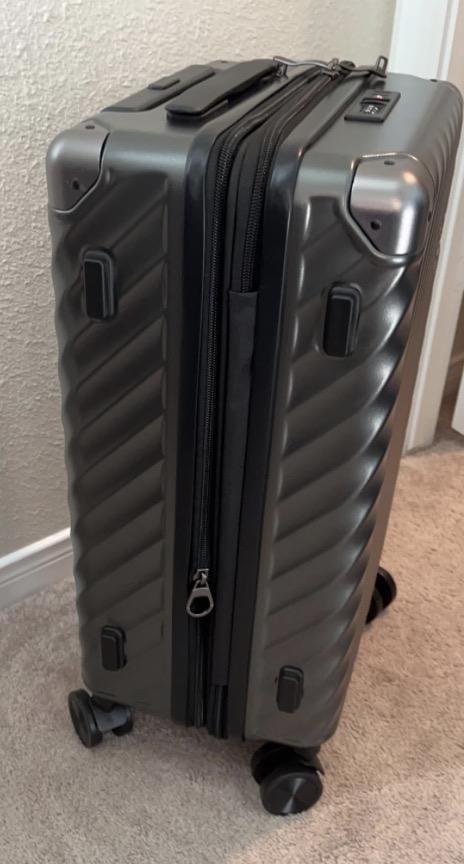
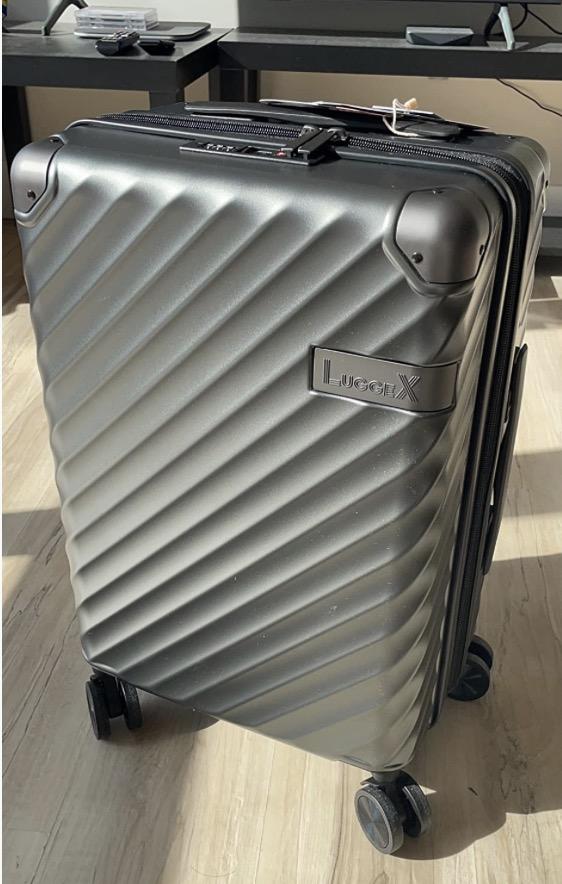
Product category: misc
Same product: yes